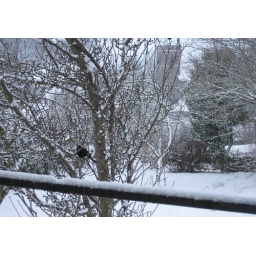
Black bird in white snow